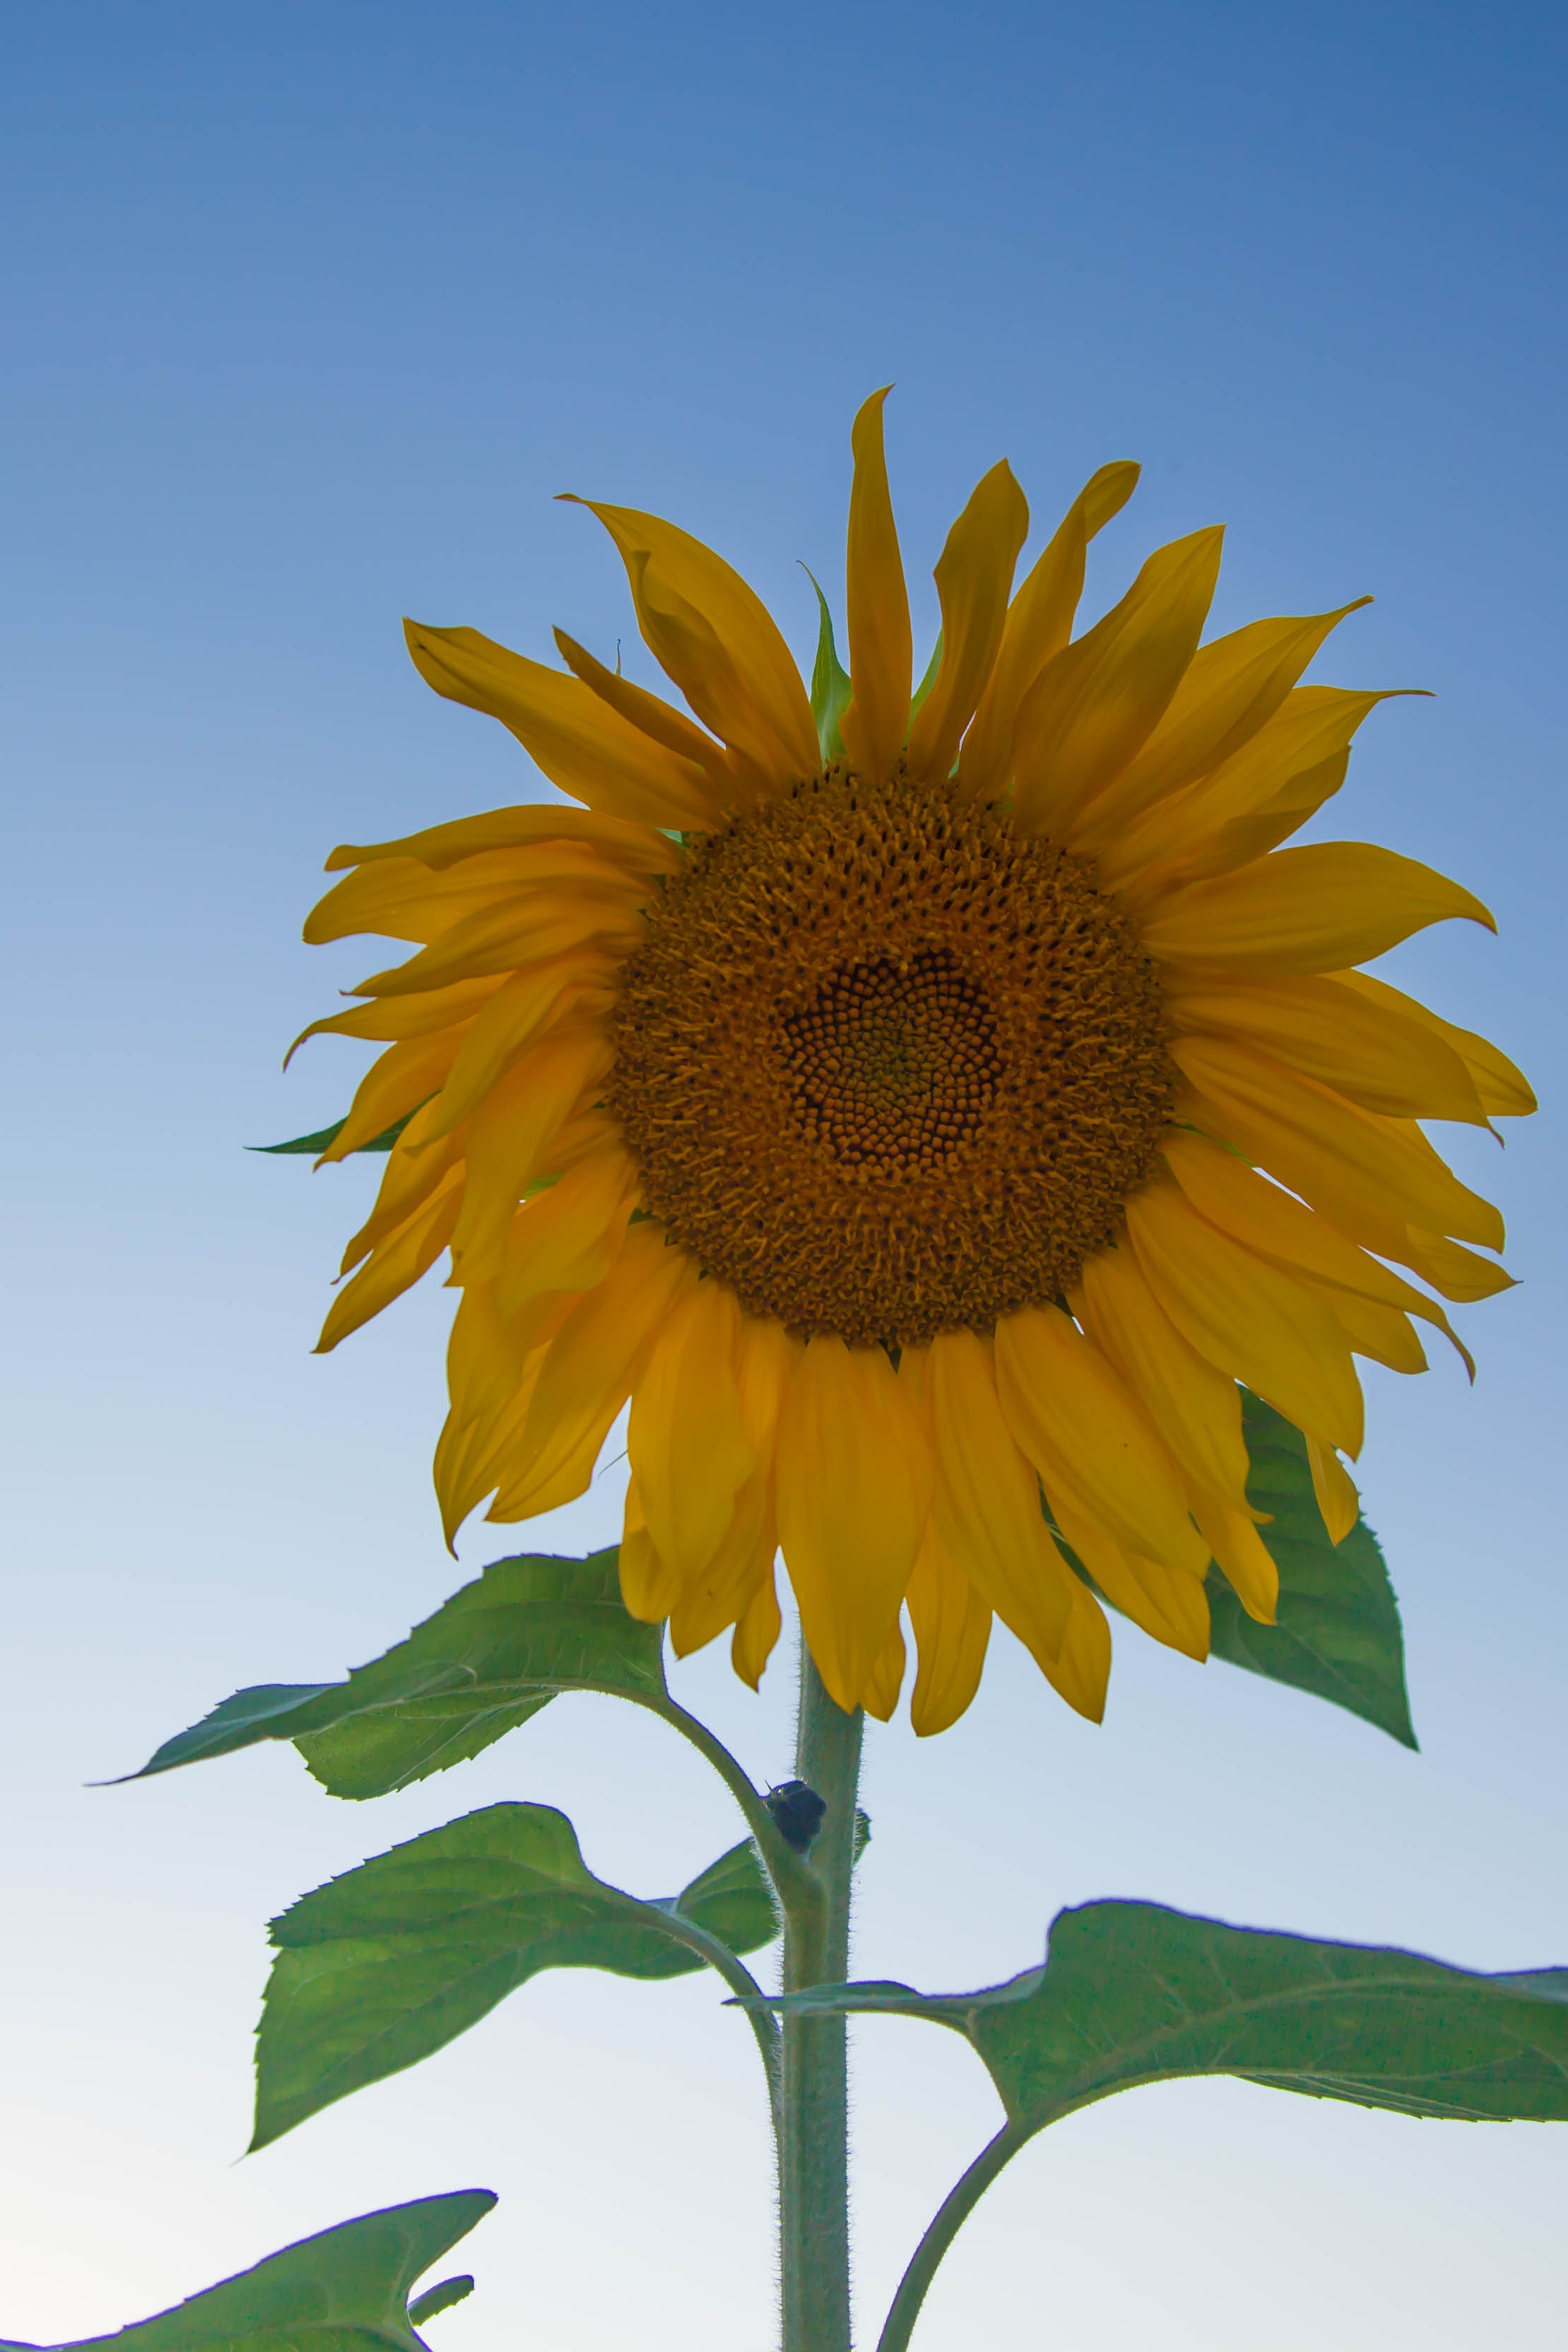
nature, plant, field, flower, summer, botany, yellow, flora, sunflower, vegetarian food, living nature, flowering plant, daisy family, asterales, sunflower seed, plant stem, land plant